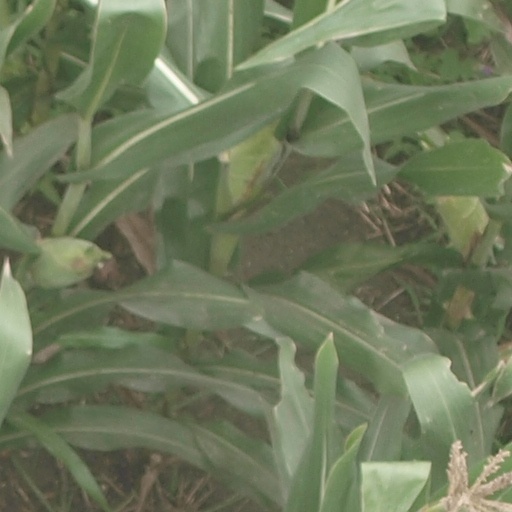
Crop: maize; corn